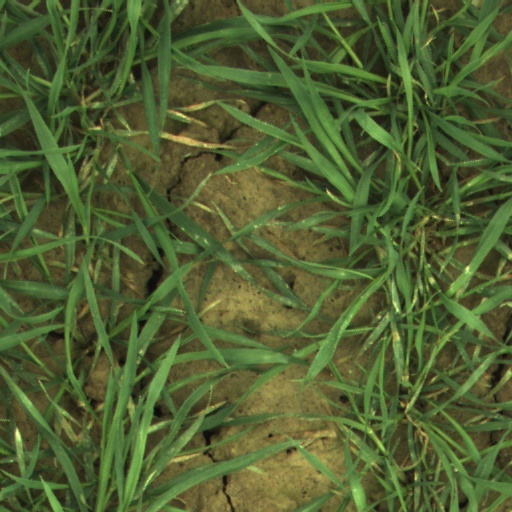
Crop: wheat